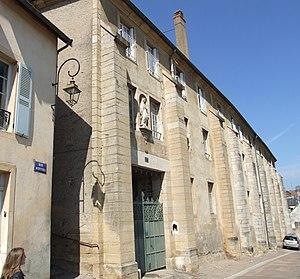
Vitteaux, Côte-d'Or, Bourgogne, FRANCE